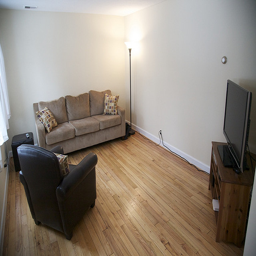
The large living room has hard wood floors.
a living room with two couches and a tv
A room that has a couch, a chair, and a flat screen t.v.
A living area with a couch, chair and television on a stand.
Empty living room has a couch, seat and television